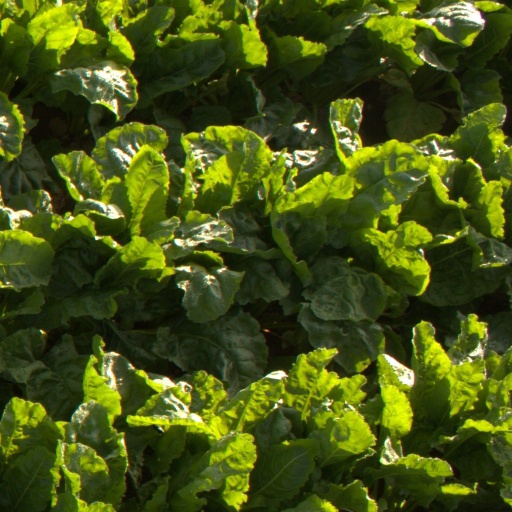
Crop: sugar beet